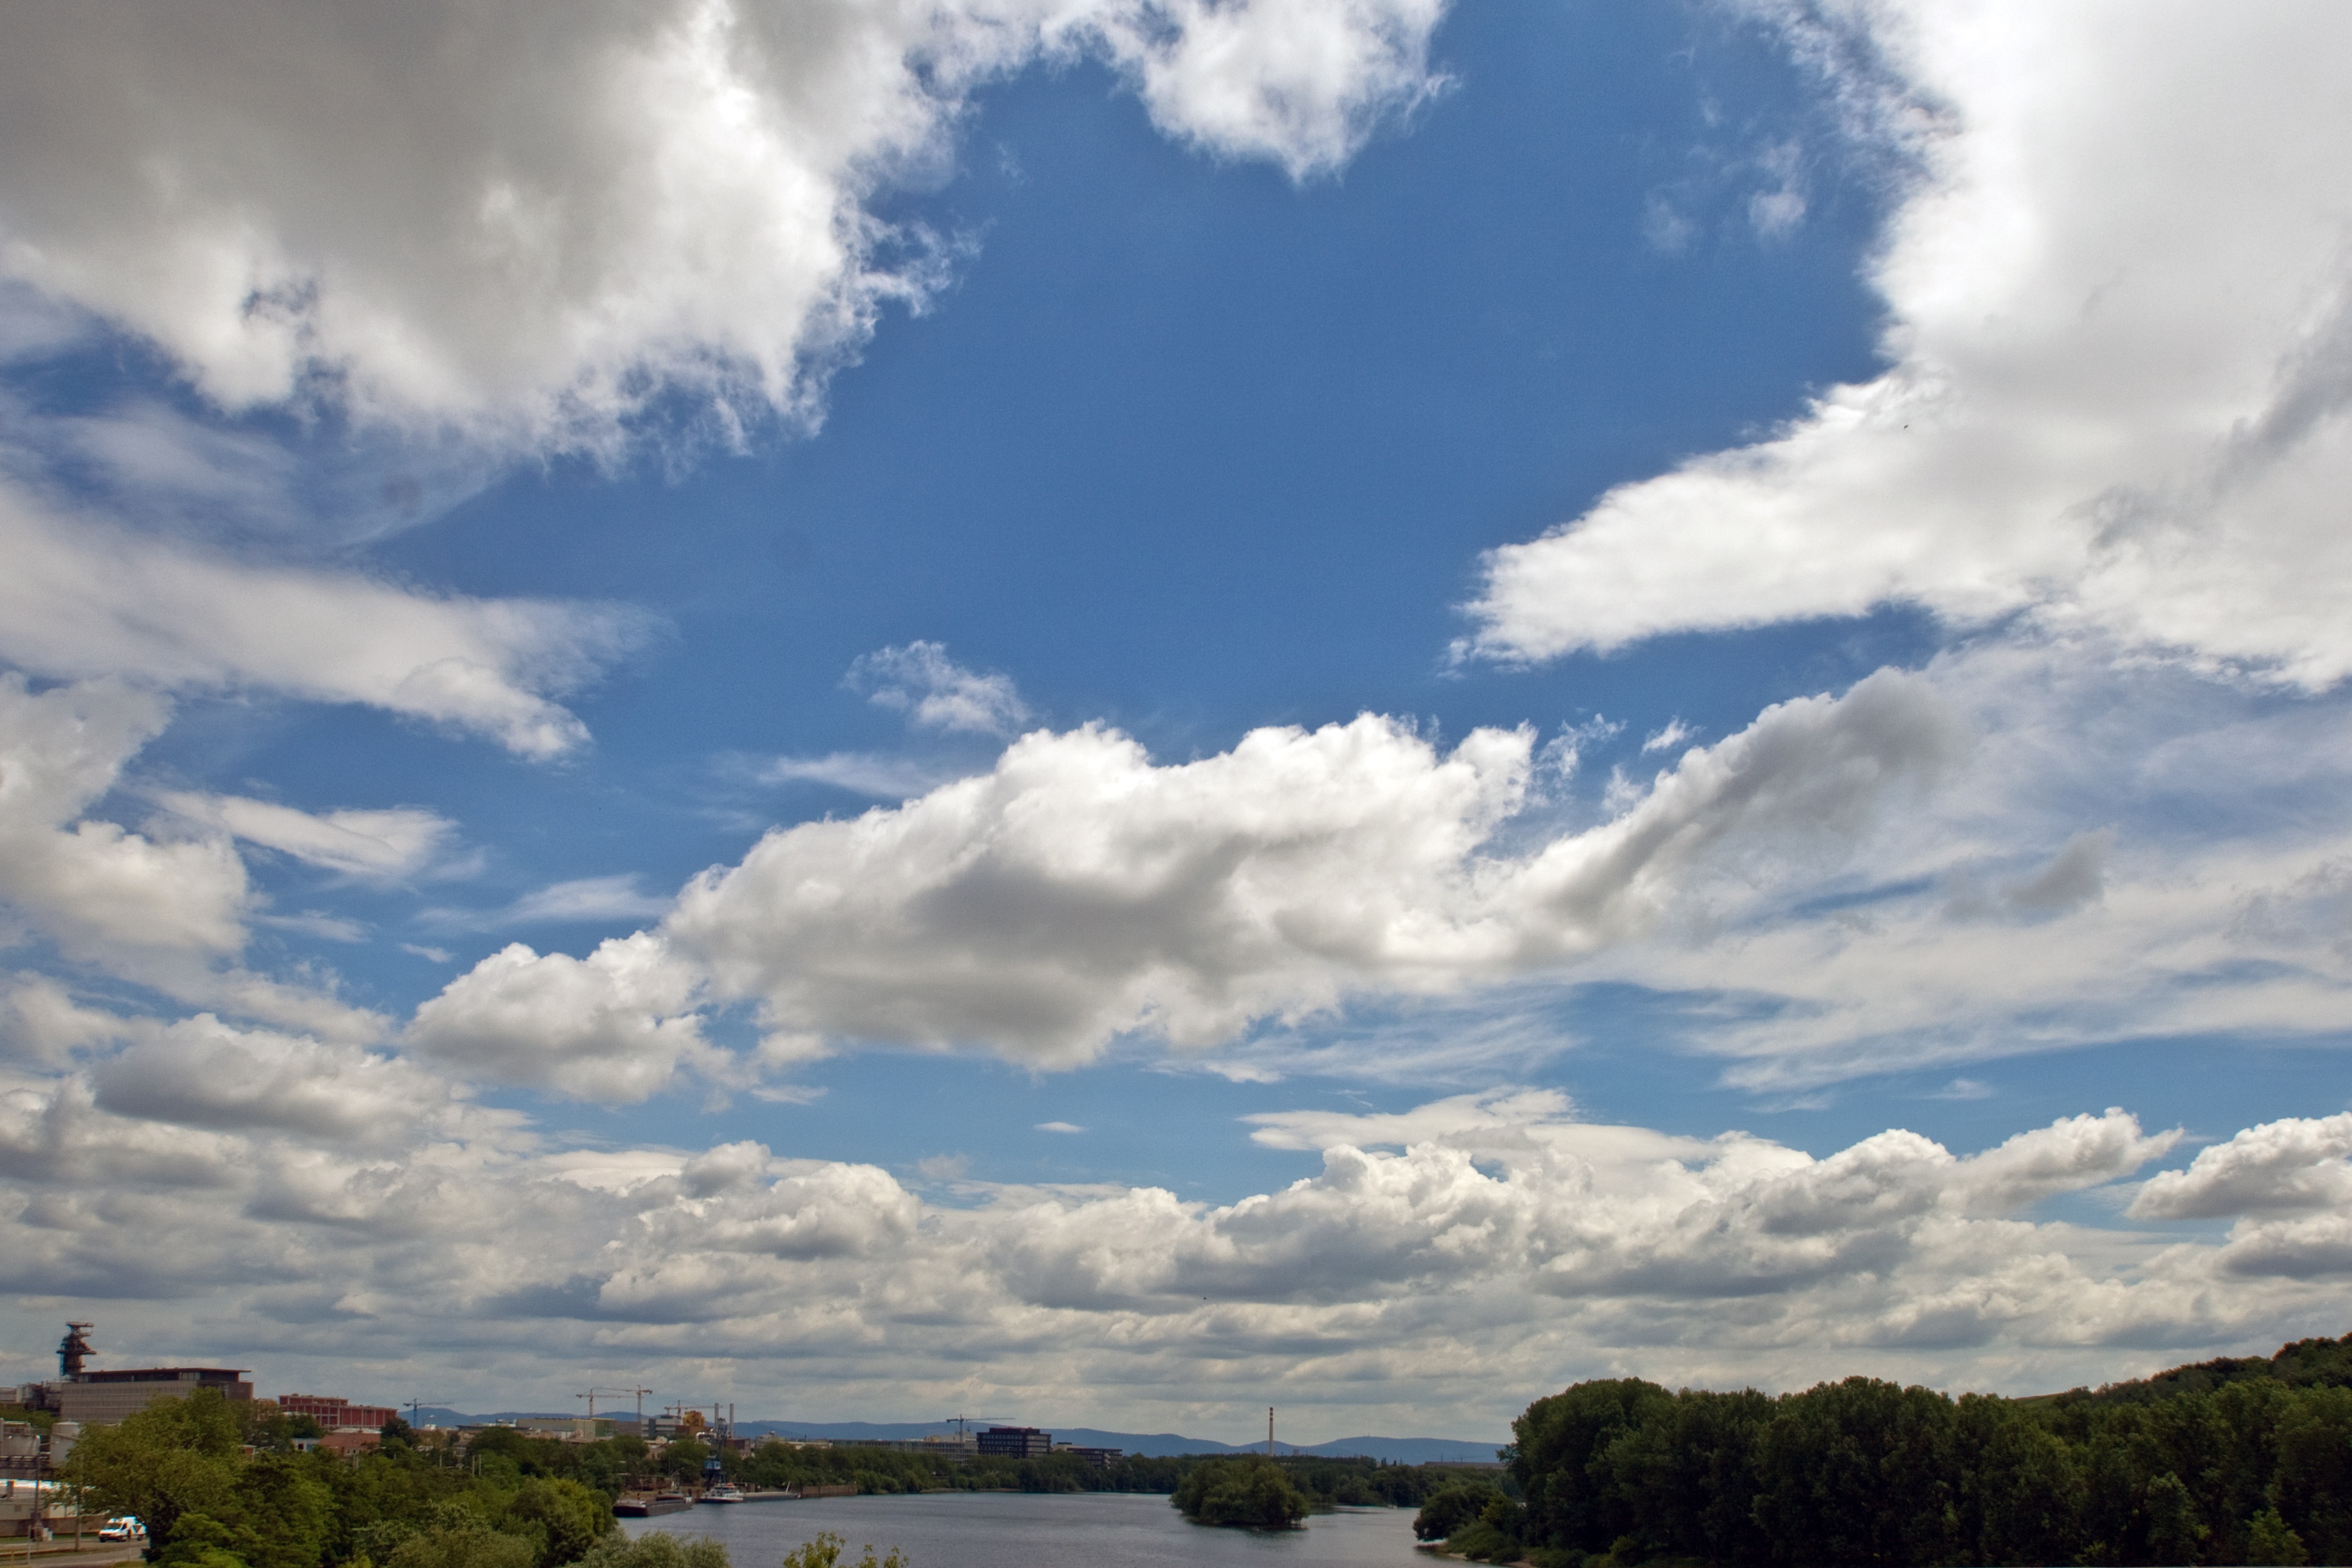
landscape, nature, horizon, mountain, cloud, sky, field, sunlight, river, panorama, cumulus, clouds, rural area, meteorological phenomenon